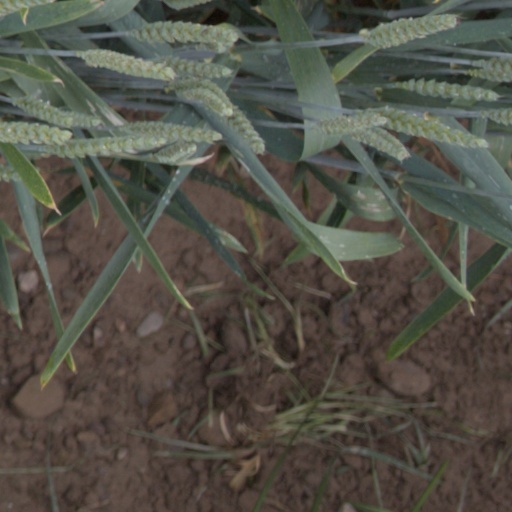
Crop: wheat